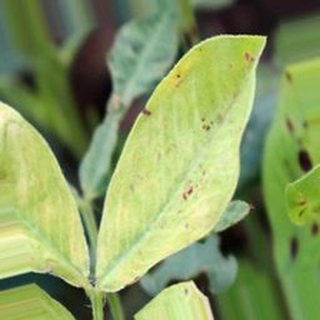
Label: groundnut_nutrition_deficiency